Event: Nepal Earthquake
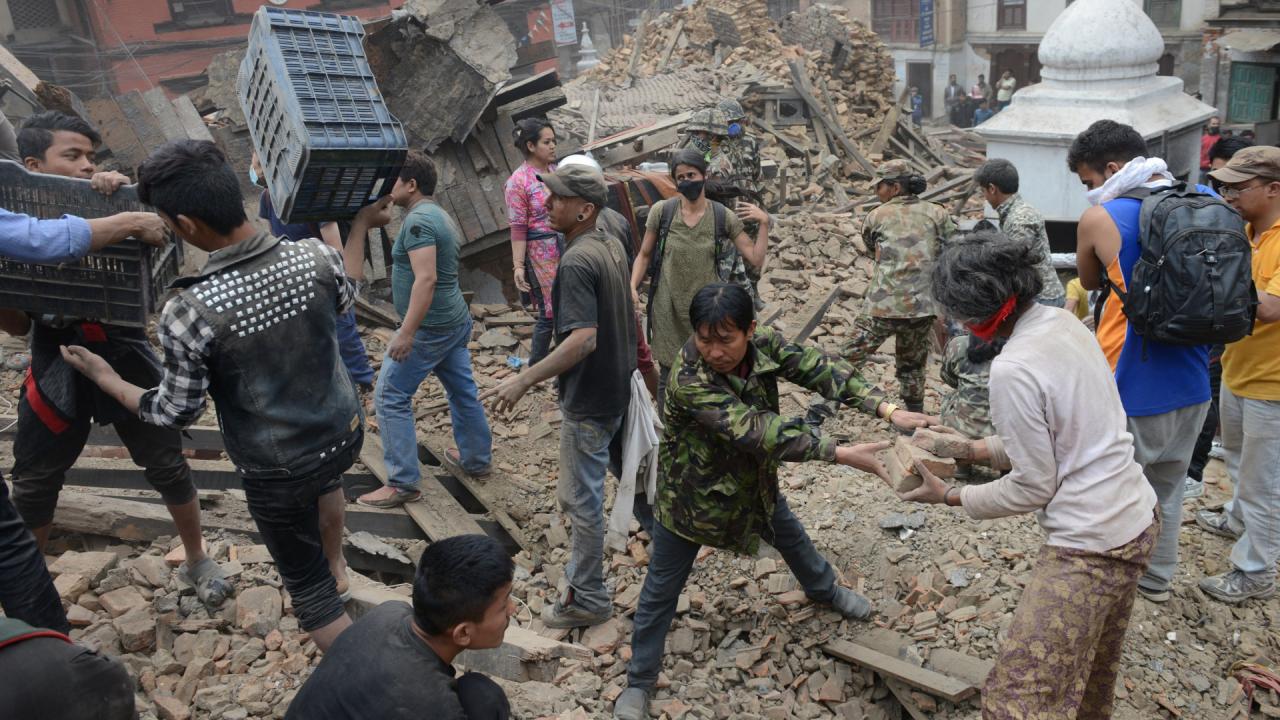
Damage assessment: damage